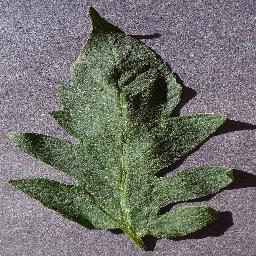
Label: Tomato___healthy